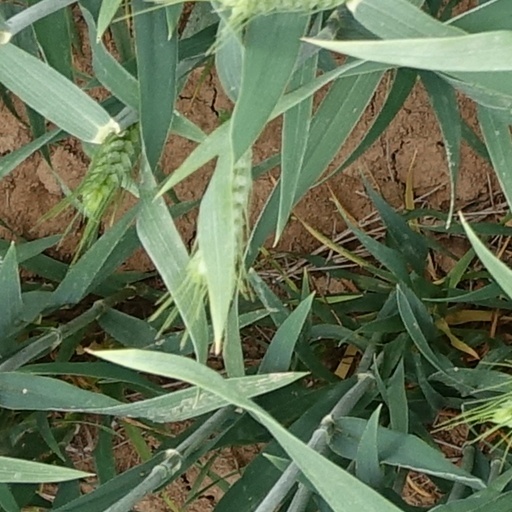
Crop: wheat